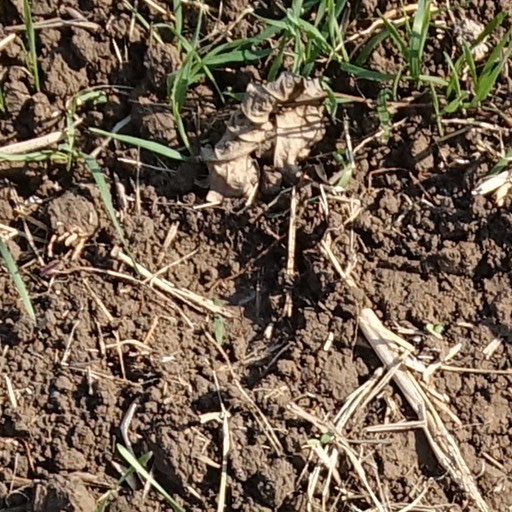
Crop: wheat